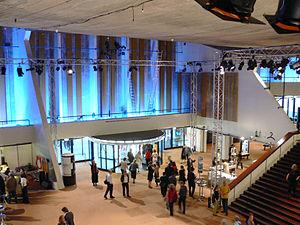
Le foyer désigne un vaste hall d'entrée d'un bâtiment public, en particulier d'une salle de spectacle, de congrès ou d'un hôtel.